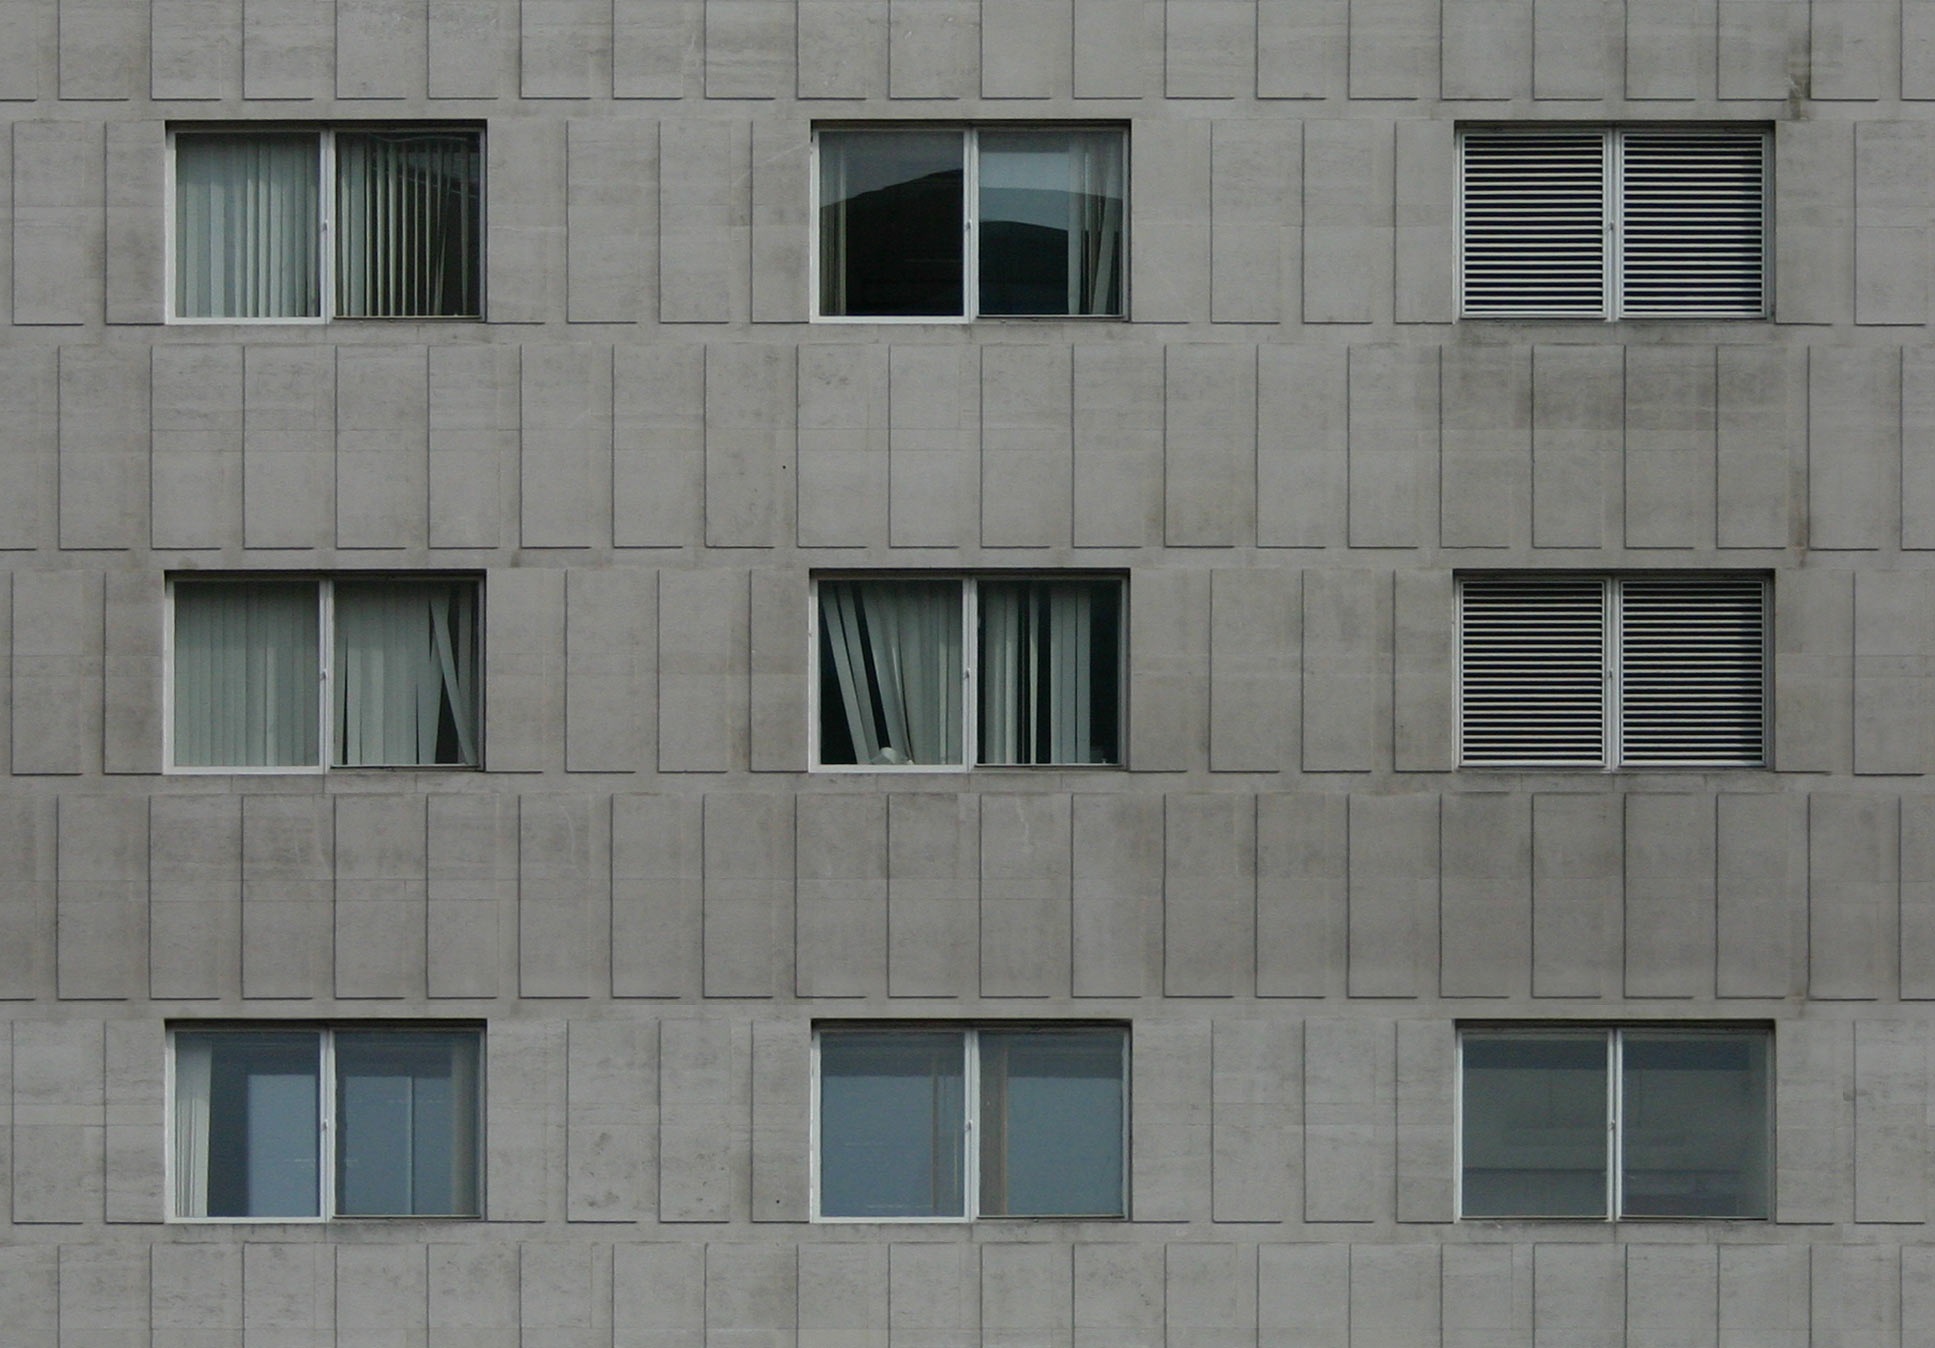
architecture, structure, window, glass, town, building, city, skyscraper, urban, wall, cityscape, downtown, facade, brick, office building, windows, siding, office building exterior, office window